Australian Army during World War II

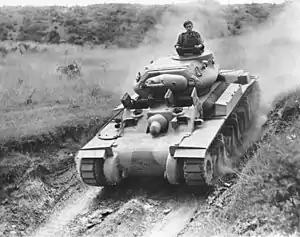
Australian Cruiser Tank Mk. 1 "Sentinel"

Between the wars, the reservists enjoyed much better promotion prospects. While Alan Vasey, a major in the First AIF, was not promoted to the rank of lieutenant colonel until 1937, Kenneth Eather, a reservist who was too young to serve in World War I, was commissioned in 1923 and promoted to lieutenant colonel in 1935. Menzies ordered that all commands in the 6th Division be given to reservists rather than regular officers, who had become political adversaries through their outspoken opposition to the Singapore strategy. Appointments therefore went to reservists like Stanley Savige, Arthur Allen, Leslie Morshead and Edmund Herring. Later other Militia officers rose to prominence as brigade and division commanders. The distinguished records of officers like Heathcote Hammer, Ivan Dougherty, David Whitehead, Victor Windeyer and Selwyn Porter would challenge the regular officers' contention that they had a special claim to senior command ability.